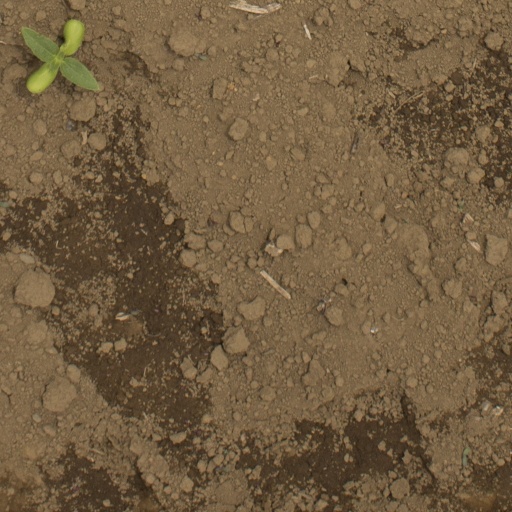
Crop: Jerusalem artichoke